Architecture of Aarhus

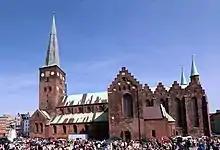
Aarhus Cathedral in Brick Gothic style

The early Viking Age settlement was founded on the northern shore of a fjord at the outlet of the Aarhus River. The settlement consisted of pit houses as well as some wooden buildings such as longhouses. Most buildings were about 5 meters by 10 meters and likely had fenced areas for animal husbandry or small-scale farming. Most buildings were built around a wooden frame filled out wattle and daub style and then plastered in mud for protection. Floors were commonly made of wooden planks although some also had simple stamped dirt floors. Straw and reed was the usual material for roofing but turf was also used as well as wood chips in some exclusive buildings. No extant structures remain from this period but there is archaeological evidence both in and around Aarhus. The initial settlement was laid out in elongated fashion along the fjord from Immervad in the west, which functioned as a ford, to the coast in the east where the city bent northwards along the coast towards Riis Skov. North and west of the settlement by the fjord and coast lay a pagan burial site where Bispetorv is today. The fjord further to the west in Viby was the primary harbor where ships were stored in safety from seaborne attacks in close proximity to the king's estate.